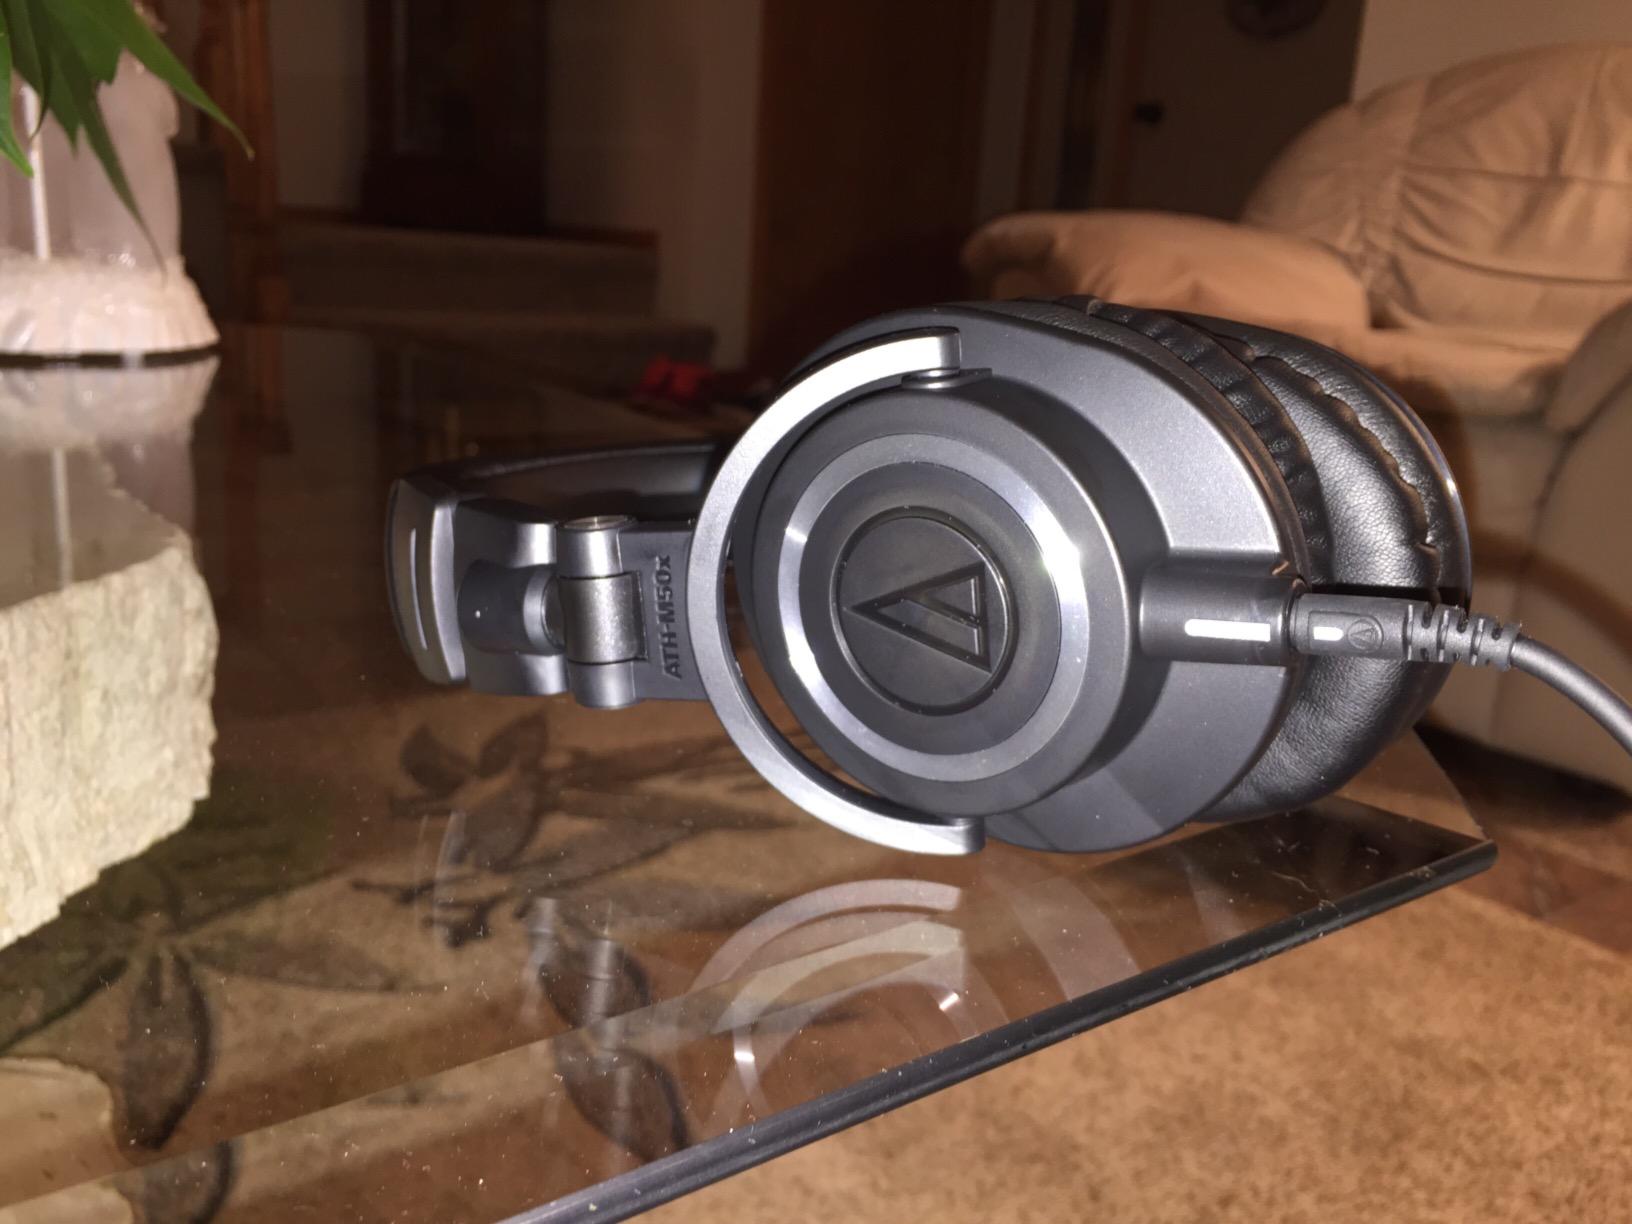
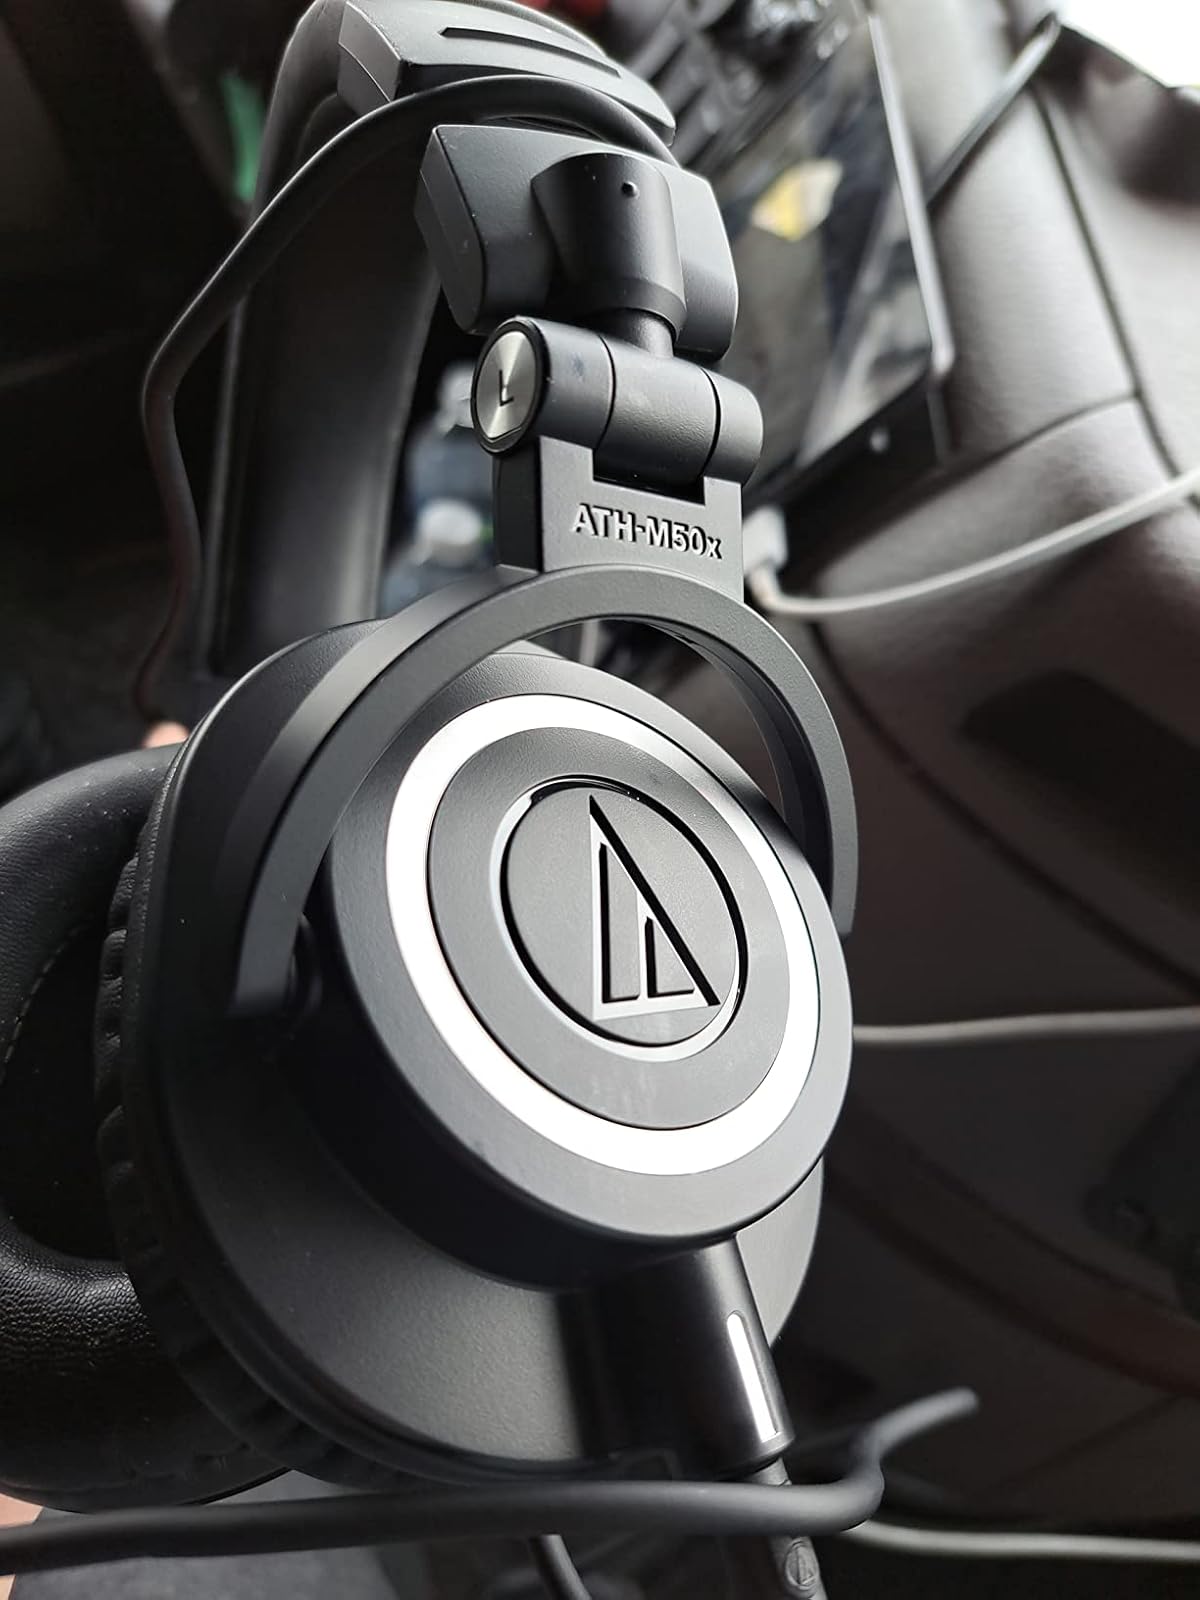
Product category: headphones
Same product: yes